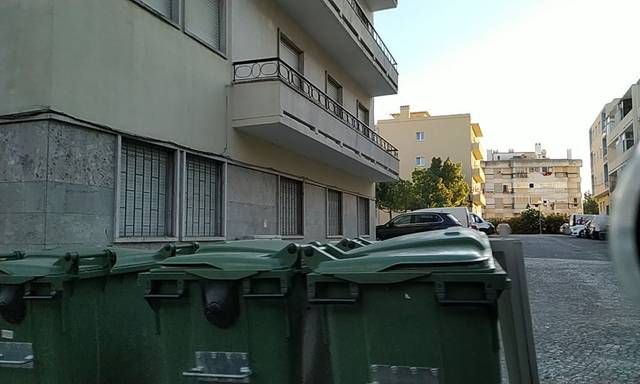
Region: Portugal
Coordinates: 38.536, -8.895